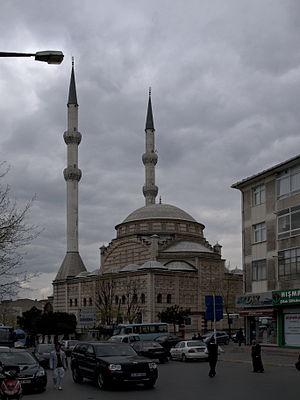
Ümraniye est un district d'Istanbul, en Turquie. Il est peuplé de plus de 650 000 habitants, en majorité issus de la classe ouvrière. Ümraniye a obtenu le statut de district en 1987, après sa séparation d'avec Üsküdar.